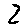
Label: 2